Jonasu

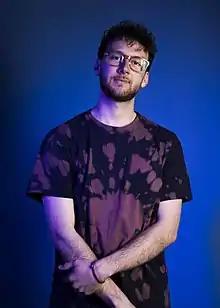
Jonasu in 2021

Jonas David Kröper (born 25 August 1990), also known by his stage name Jonasu, is a German DJ and music producer based in Berlin. His single "Black Magic" charted in the top 5 in the UK and Ireland in July 2021.